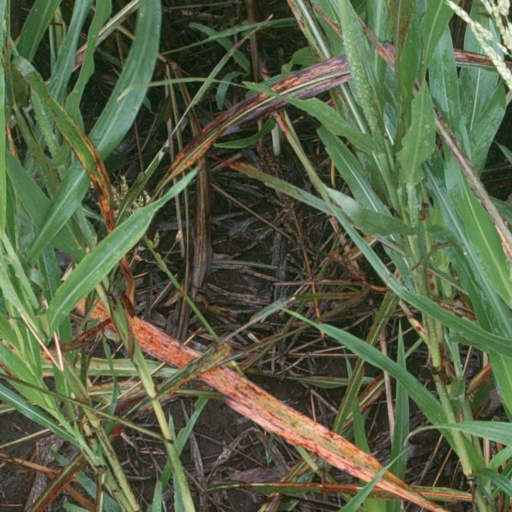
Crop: sorghum